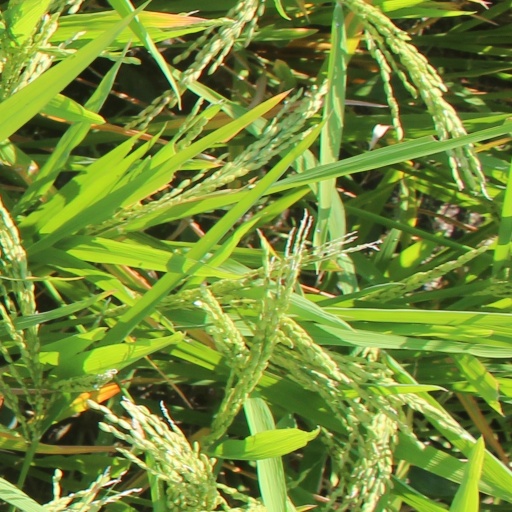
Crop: rice